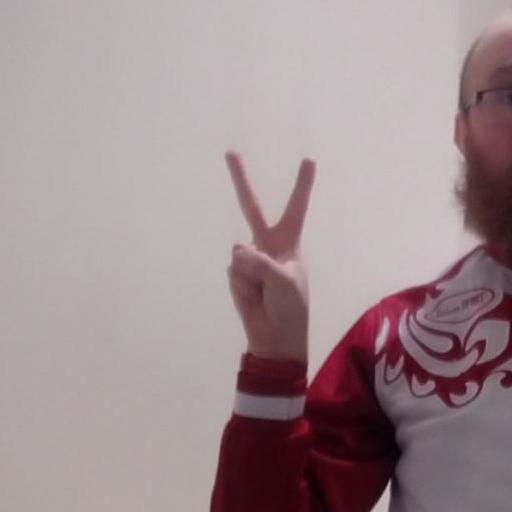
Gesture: peace